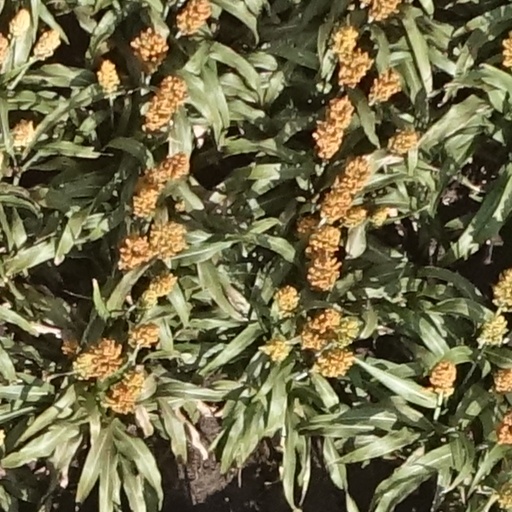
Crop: sorghum